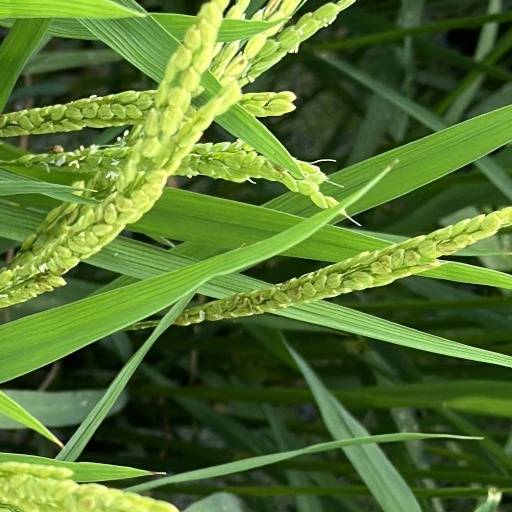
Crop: rice